Pina Menichelli

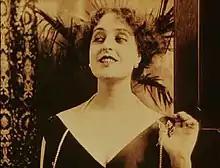
Menichelli in "Tigre Reale" (1916).

In 1916, Menichelli's status as a screen diva was cemented by "Tigre Reale" ("Royal Tiger"), directed by Giovanni Pastrone. The screenplay was loosely adapted from a novel by Giovanni Verga, who refused to have his name appear on the poster or in the film's credits. The plot concerns a diplomat, La Ferlita (Alberto Nepoti), who falls in love with the Russian Countess Natka (Menichelli). Natka frequently encourages then rejects La Ferlita, and their love story is broken up by a long flashback to Natka's previous relationship with a young revolutionary called Dolski (Febo Mari). Amid some beautiful snow scenes, Countess Natka's chance encounter with Dolski leads to a passionate romance. Exiled to Siberia, Dolski betrays Natka and kills himself when Natka finds him. After telling La Ferlita the story, Natka then disappears for several months, and La Ferlita is unable to find her. When the countess and the diplomat eventually meet, they are locked in a room in a huge theatre and hotel, which goes up in flames. The impressive scenes of the fire were made with the help of expert cinematographer Segundo de Chomon. The film's structure demonstrates Pastrone's secure grasp of cinematic form. Pastrone made excellent use of extended flashbacks and highlighted the parallels in the narrative with an effective system of montage. "Tigre Reale" was a huge commercial success.